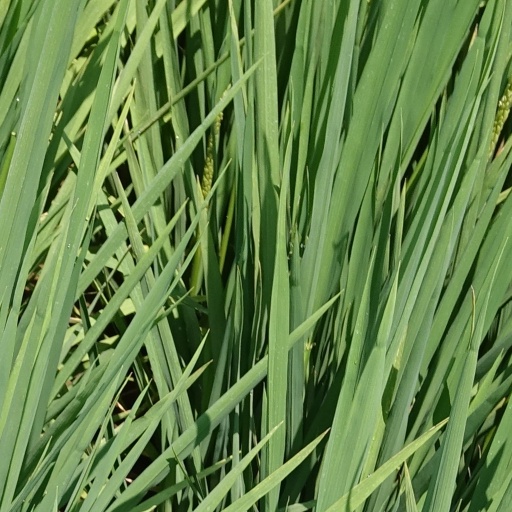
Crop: rice